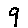
Label: 9